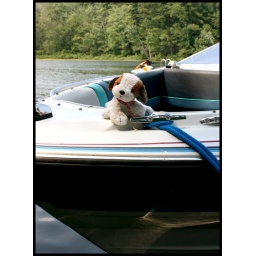
But of course Pup came to the lake house in the Berkshires with us! Here he is tying off the boat.